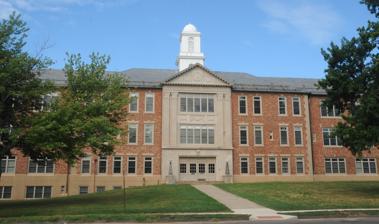
Building: Middletown Woodrow Wilson High School
Country: United States of America
Year built: 1931
United States historic place Woodrow Wilson High School U.S. National Register of Historic Places in 2016 Show map of Connecticut Show map of the United States Location Hunting Hill Ave. and Russell St., Middletown, Connecticut Coordinates 41°32′27″N 72°38′52″W / 41.5407°N 72.6477°W / 41.5407; -72.6477 Area 16 acres (6.5 ha) Built 1931 ( 1931 ) Architect Towner & Sellew Assoc.; Baldwin, Linus Architectural style Colonial Revival, Classical Revival, Georgian Revival NRHP reference No. 86002270 Added to NRHP August 06, 1986 The Middletown Woodrow Wilson High School is a former high school, now used as residential apartments, located at 339 Hunting Hill Avenue, Middletown, Connecticut .  Built in 1931, it was the city's first unified high school, a role it served until 1958.  It then served as a junior high school before being adapted to its present residential use.  The building was listed on the National Register of Historic Places in 1986. Description and history The Middletown Woodrow Wilson High School is located in what is now a predominantly residential area south of downtown Middletown, on the west side of Hunting Hill Avenue south of its junction with Russell Street.   It is a three-story structure, built of brick with concrete trim, and covered by a hip roof topped by a small tower and cupola.  Its main entrance is in a prominent Classical Revival portico, with paired pilasters flanking the second and third-floor windows, garlanded panels between those floors, and a fully pedimented gable with modillion blocks and a round panel at the center. The school was built in 1931, on what was then a more rural agricultural area.  It was designed by Linus Baldwin, of Towner & Sellew Associates, to meet the growing demand for education in the city's more rural outlying areas.  At first considered for use as a junior high school, and had what were then state-of-the-art facilities, including specialized classrooms, laboratory and vocational shop areas, and art and music rooms.  It served as the city's high school until 1958, and then as a junior high school, before it was rehabilitated for residential use. Notable alumni Bill Denehy (baseball) , former Major League Baseball pitcher See also National Register of Historic Places listings in Middletown, Connecticut References